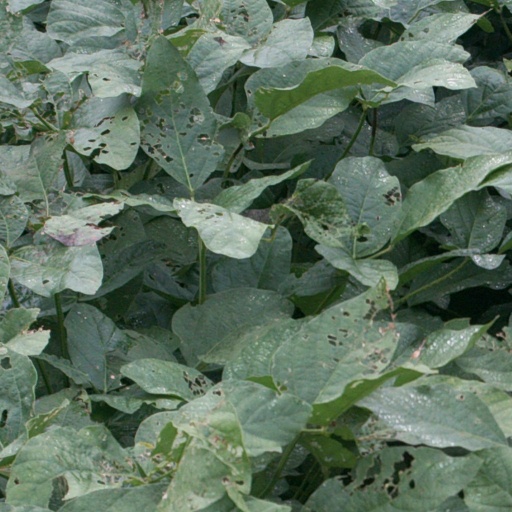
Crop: soybean